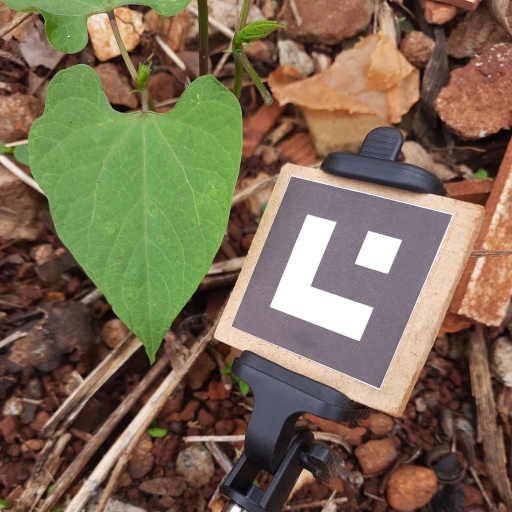
Observations: flat surface, no eating holes, under shade